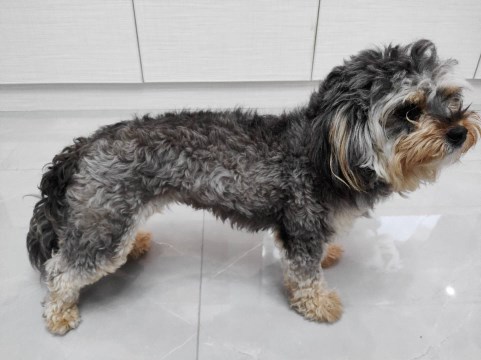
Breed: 7449-n000128-teddy